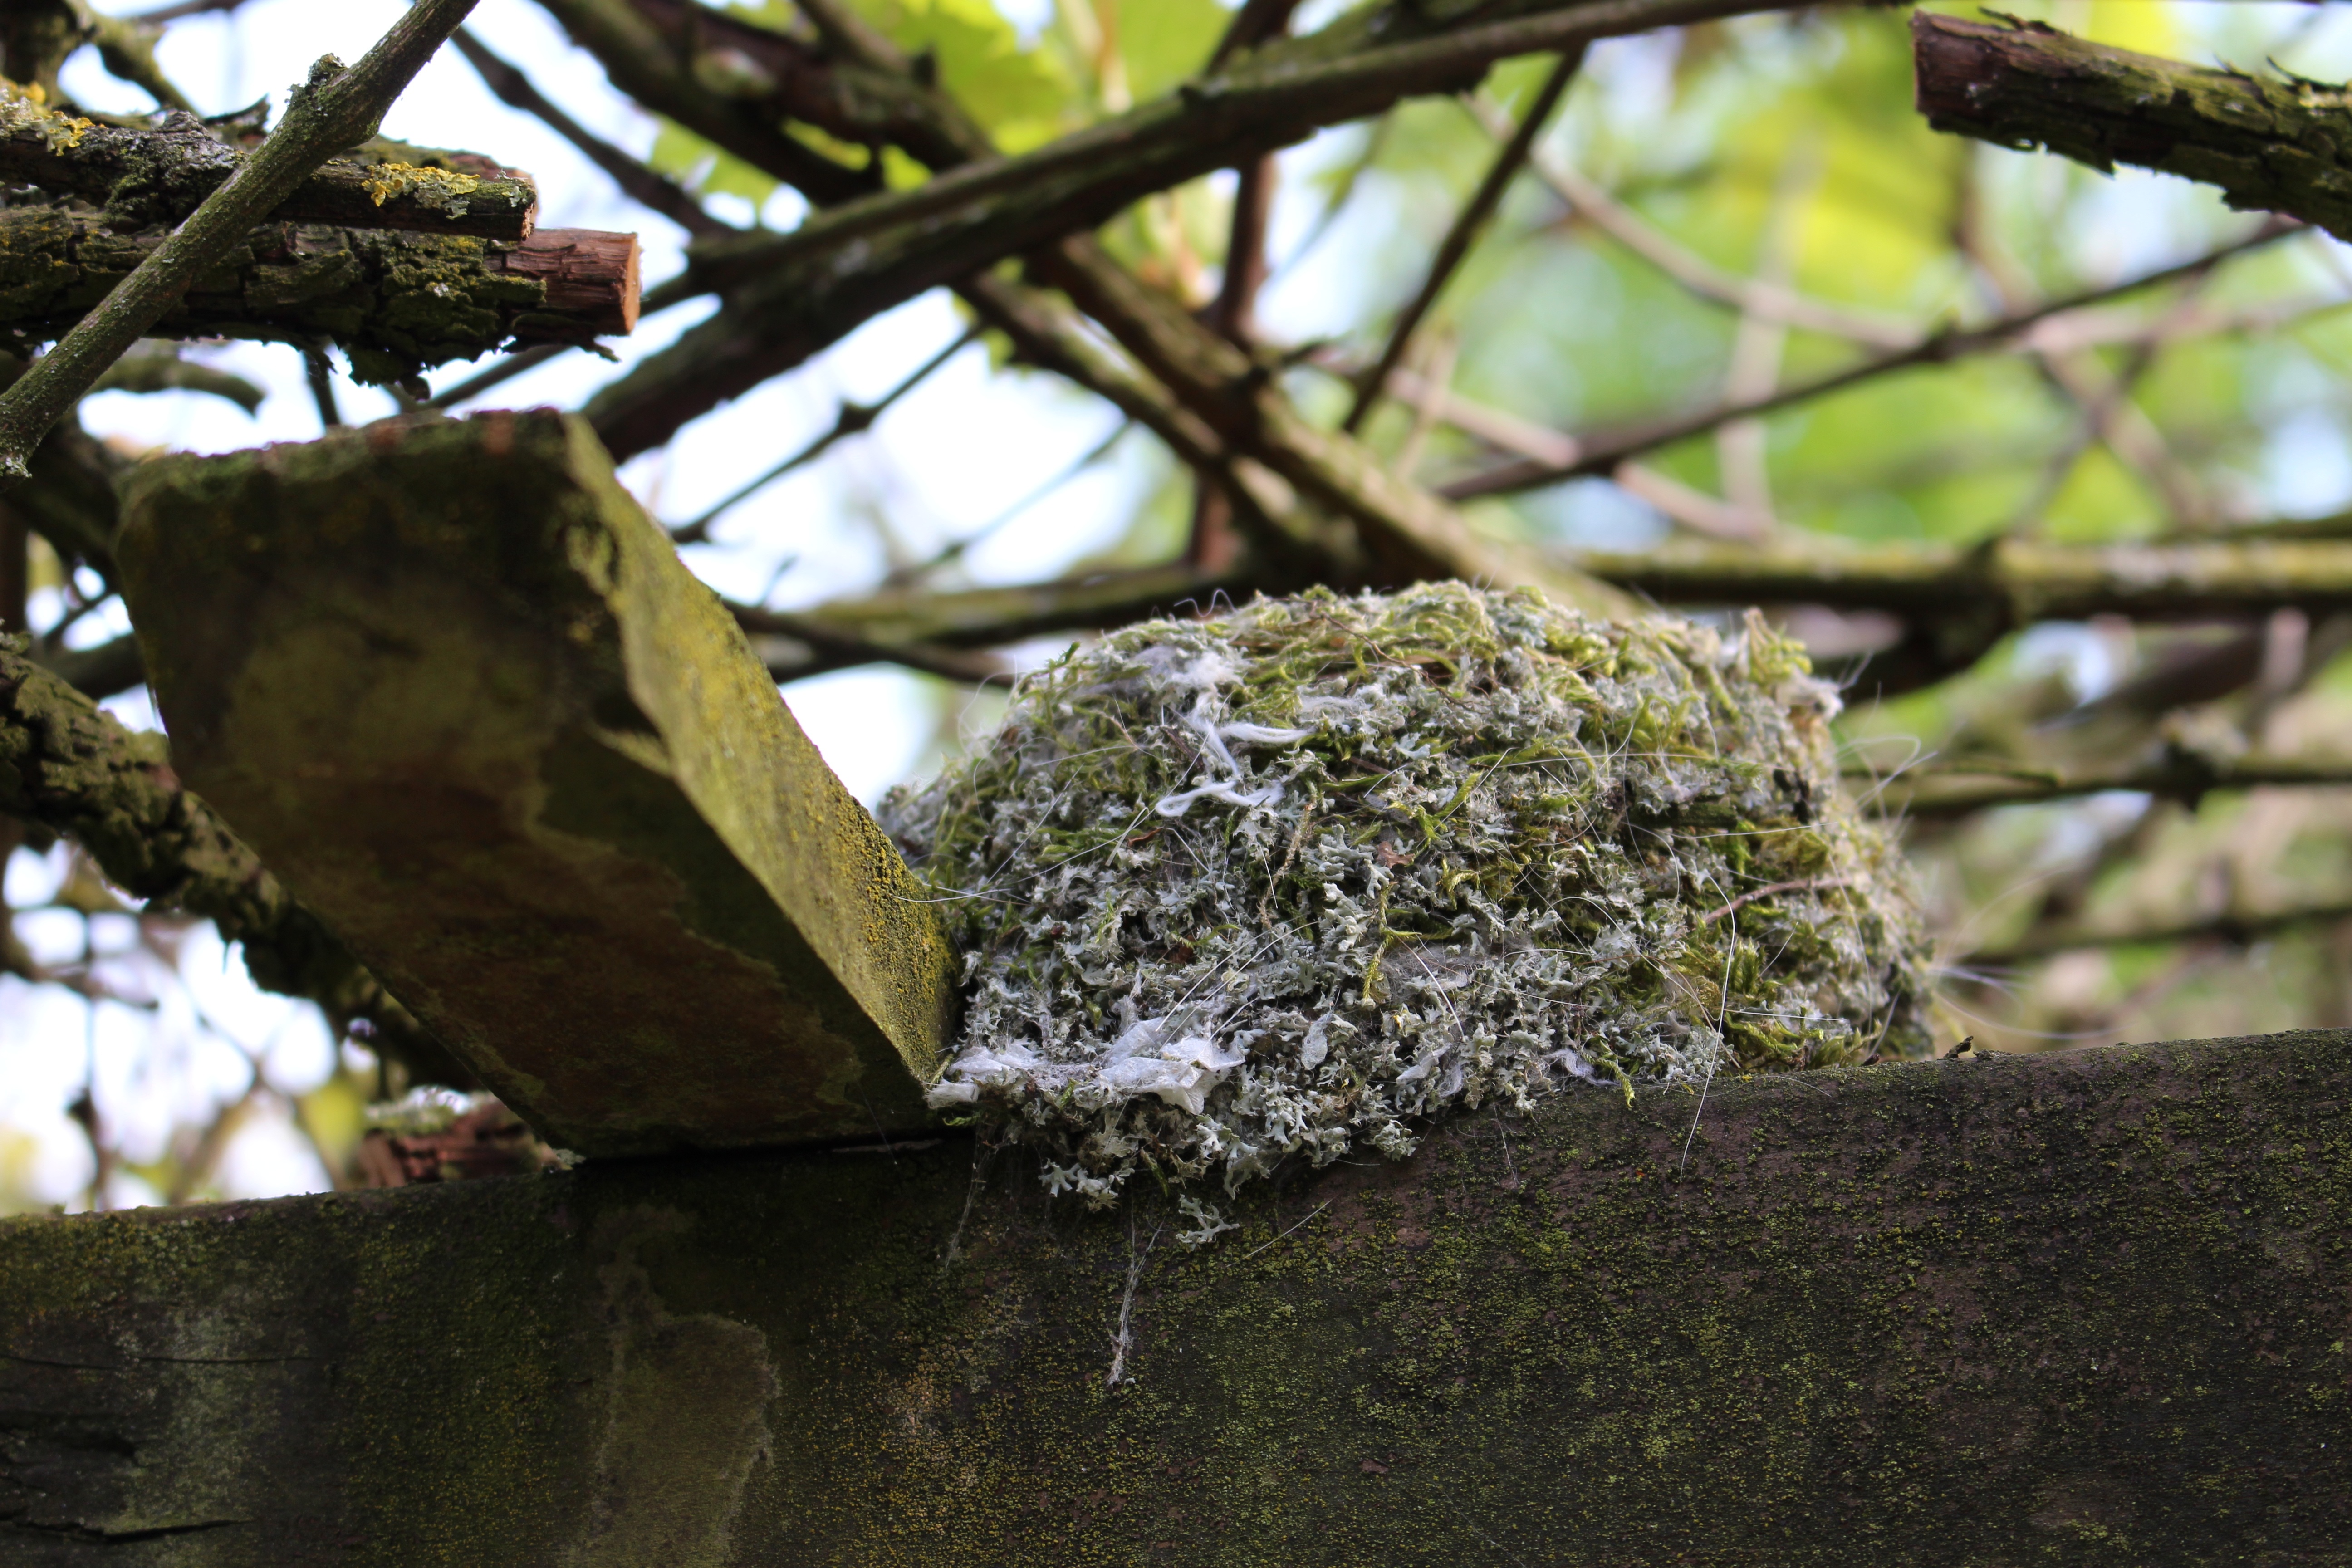
tree, nature, forest, rock, branch, plant, sunlight, leaf, flower, moss, wildlife, spring, green, autumn, botany, garden, flora, season, fauna, weave, blue tit, nest, bird's nest, woody plant